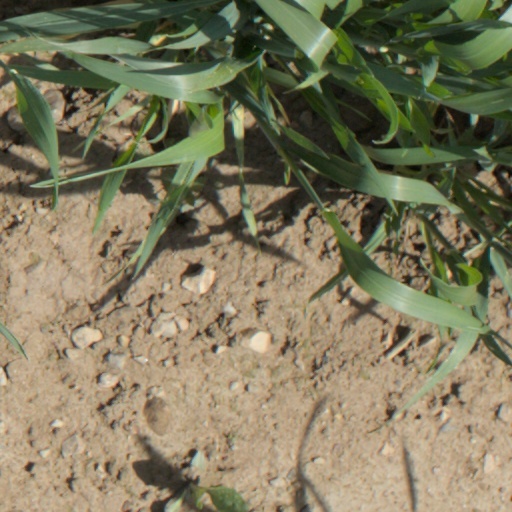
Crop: wheat